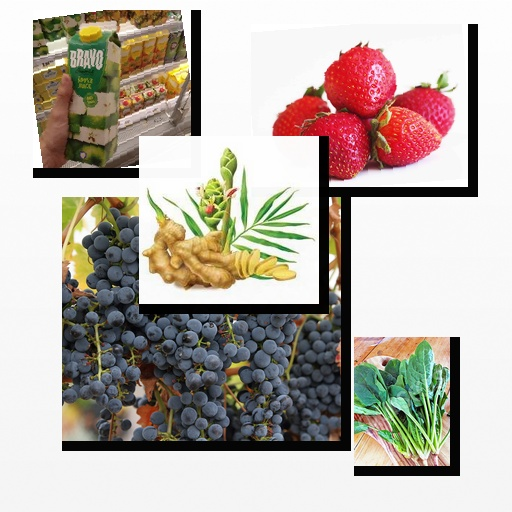
Food items: spinach, grapes, ginger, apple_juice, strawberry